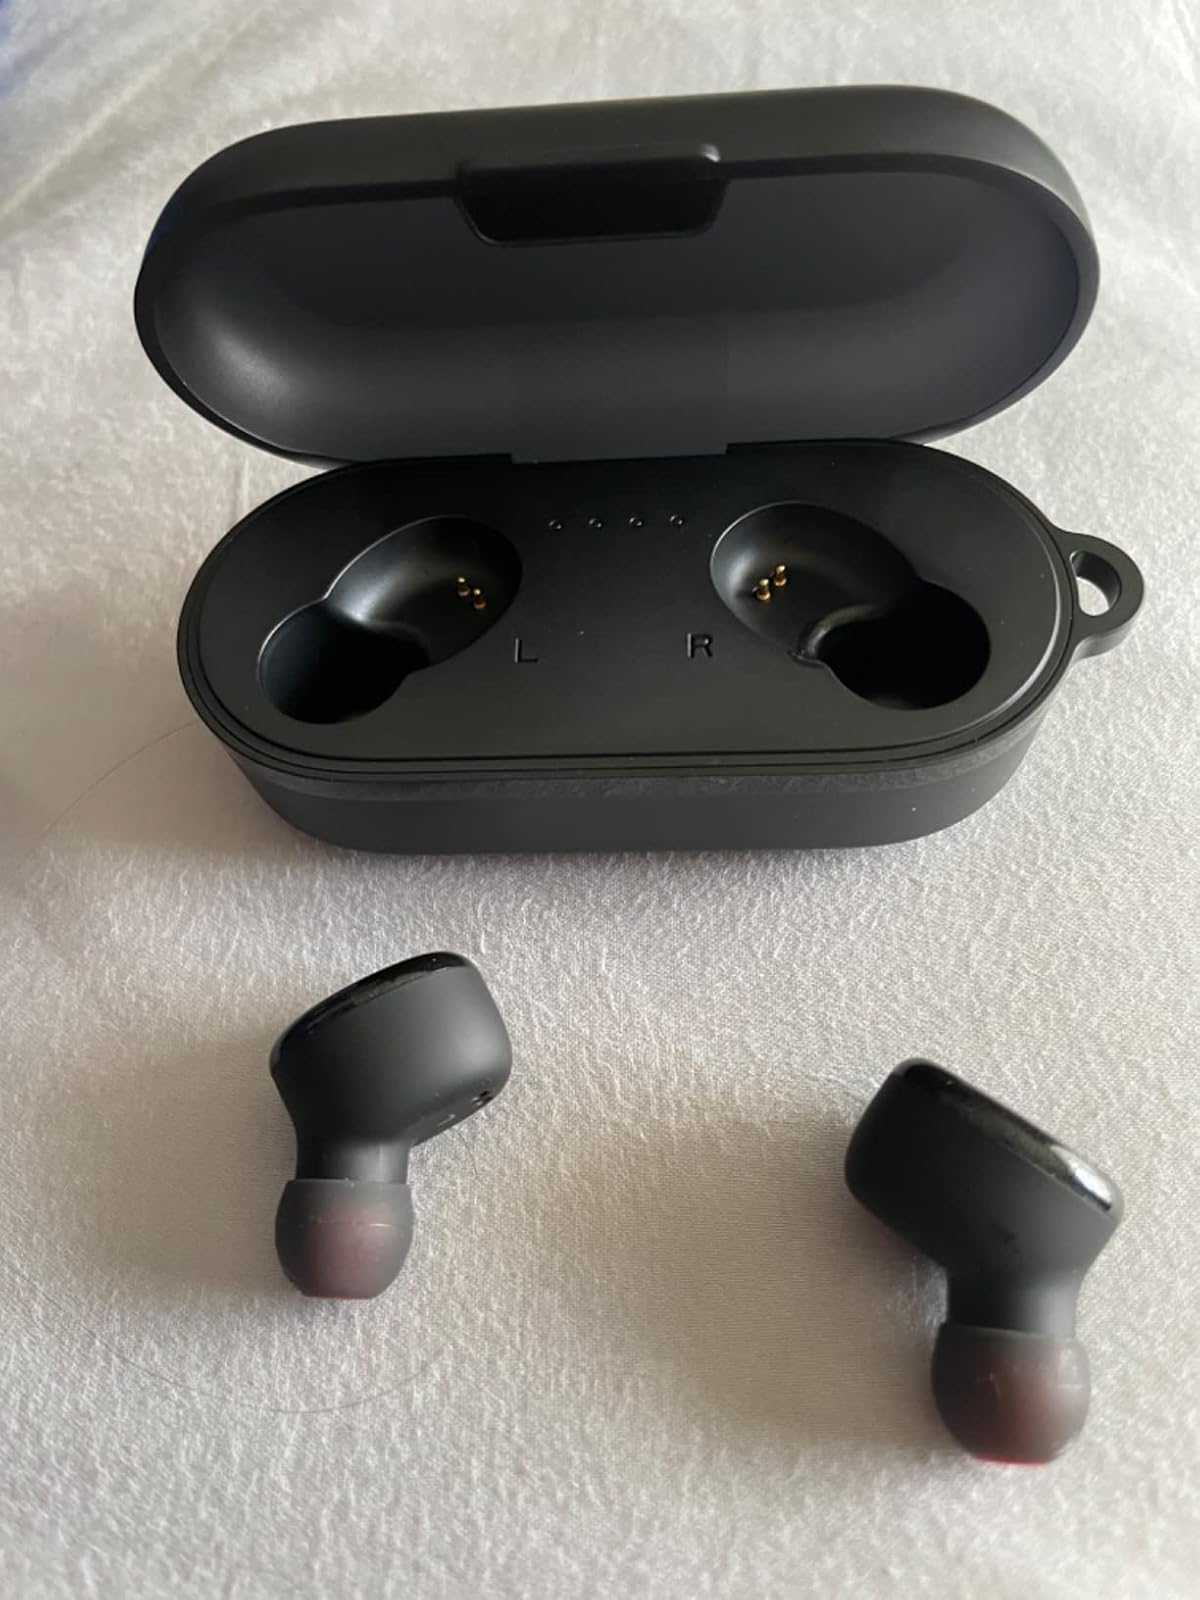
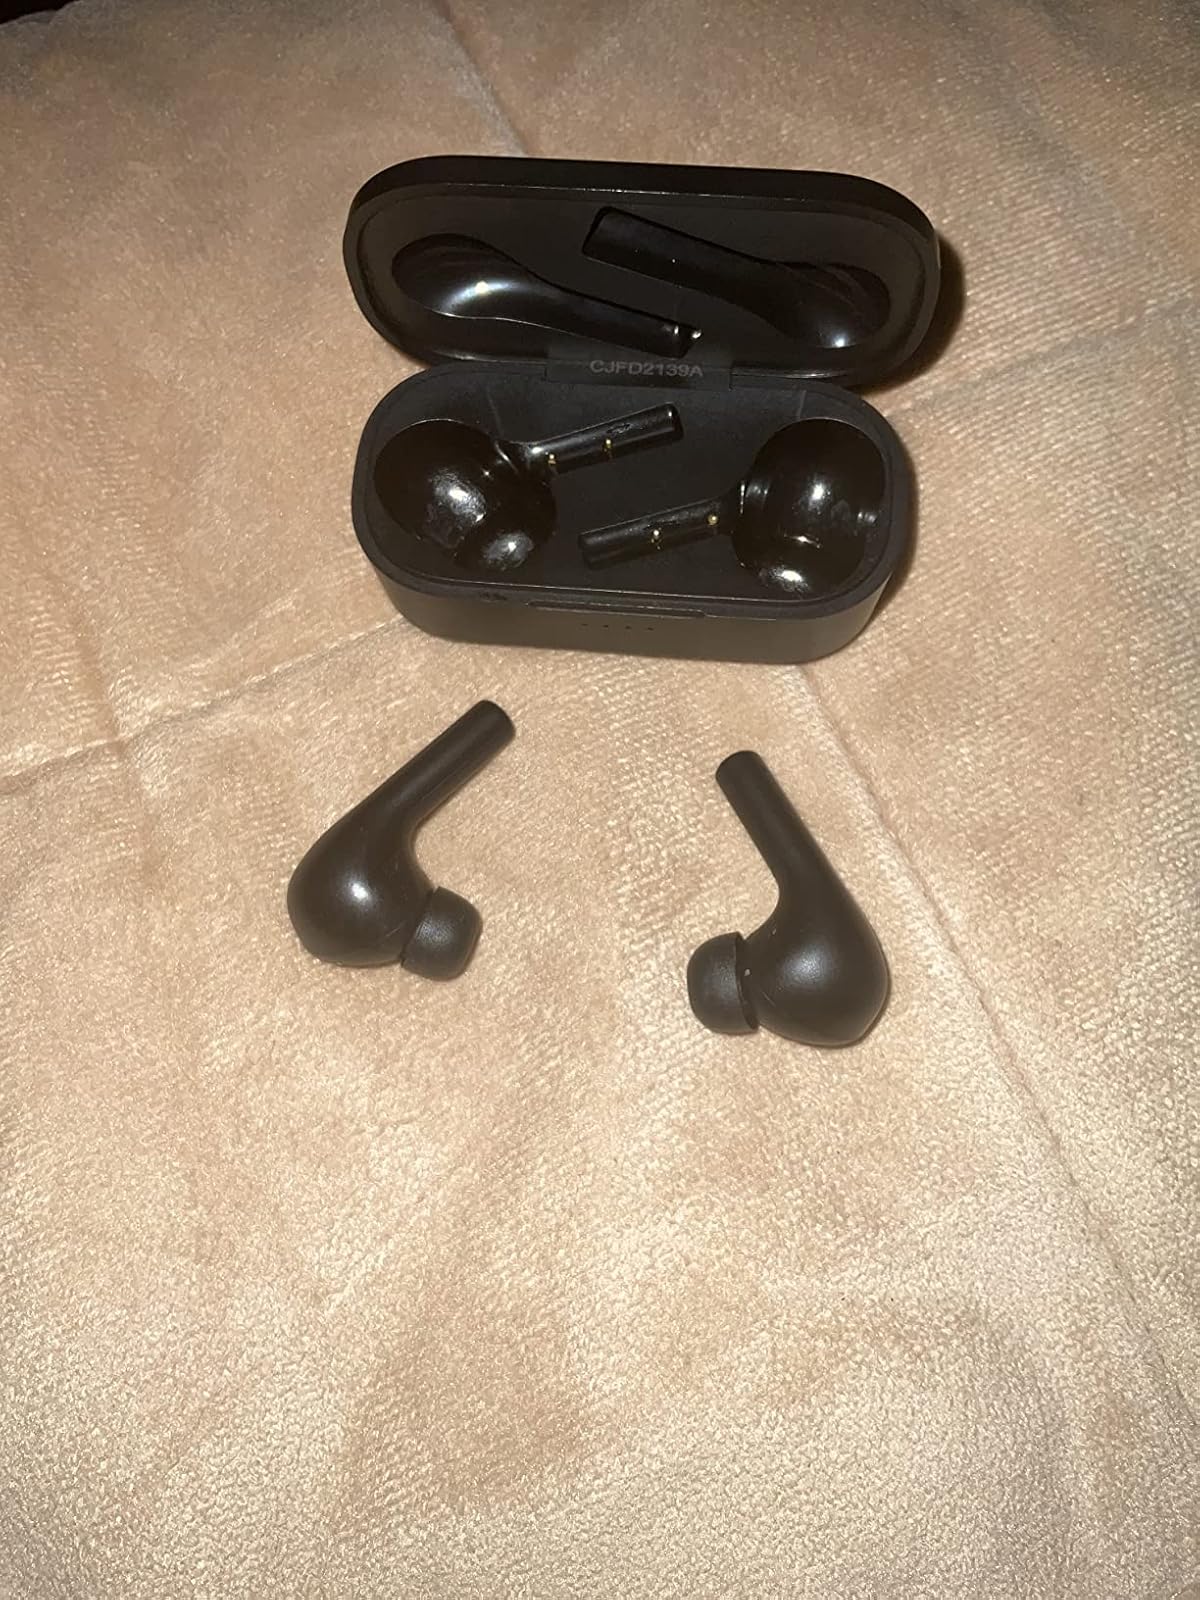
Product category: earbuds
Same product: no